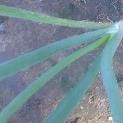
Crop: Onion
Condition: healthy-leaf